Frank Hyde

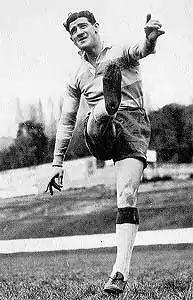

Francis Patrick Aloysius Hyde (7 February 1916 – 24 September 2007) was an Australian rugby league footballer, coach and radio caller. A New South Wales representative three-quarter, Hyde played his club football in Sydney for NSWRFL Premiership clubs Newtown, Balmain (with whom he won the 1939 Premiership) and North Sydney. Following his playing career, Hyde enjoyed even greater success as a commentator, earning him Membership of the Order of the British Empire and a place in the Sport Australia Hall of Fame and the Australian Commercial Radio Industry Hall of Fame.